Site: brandenburg
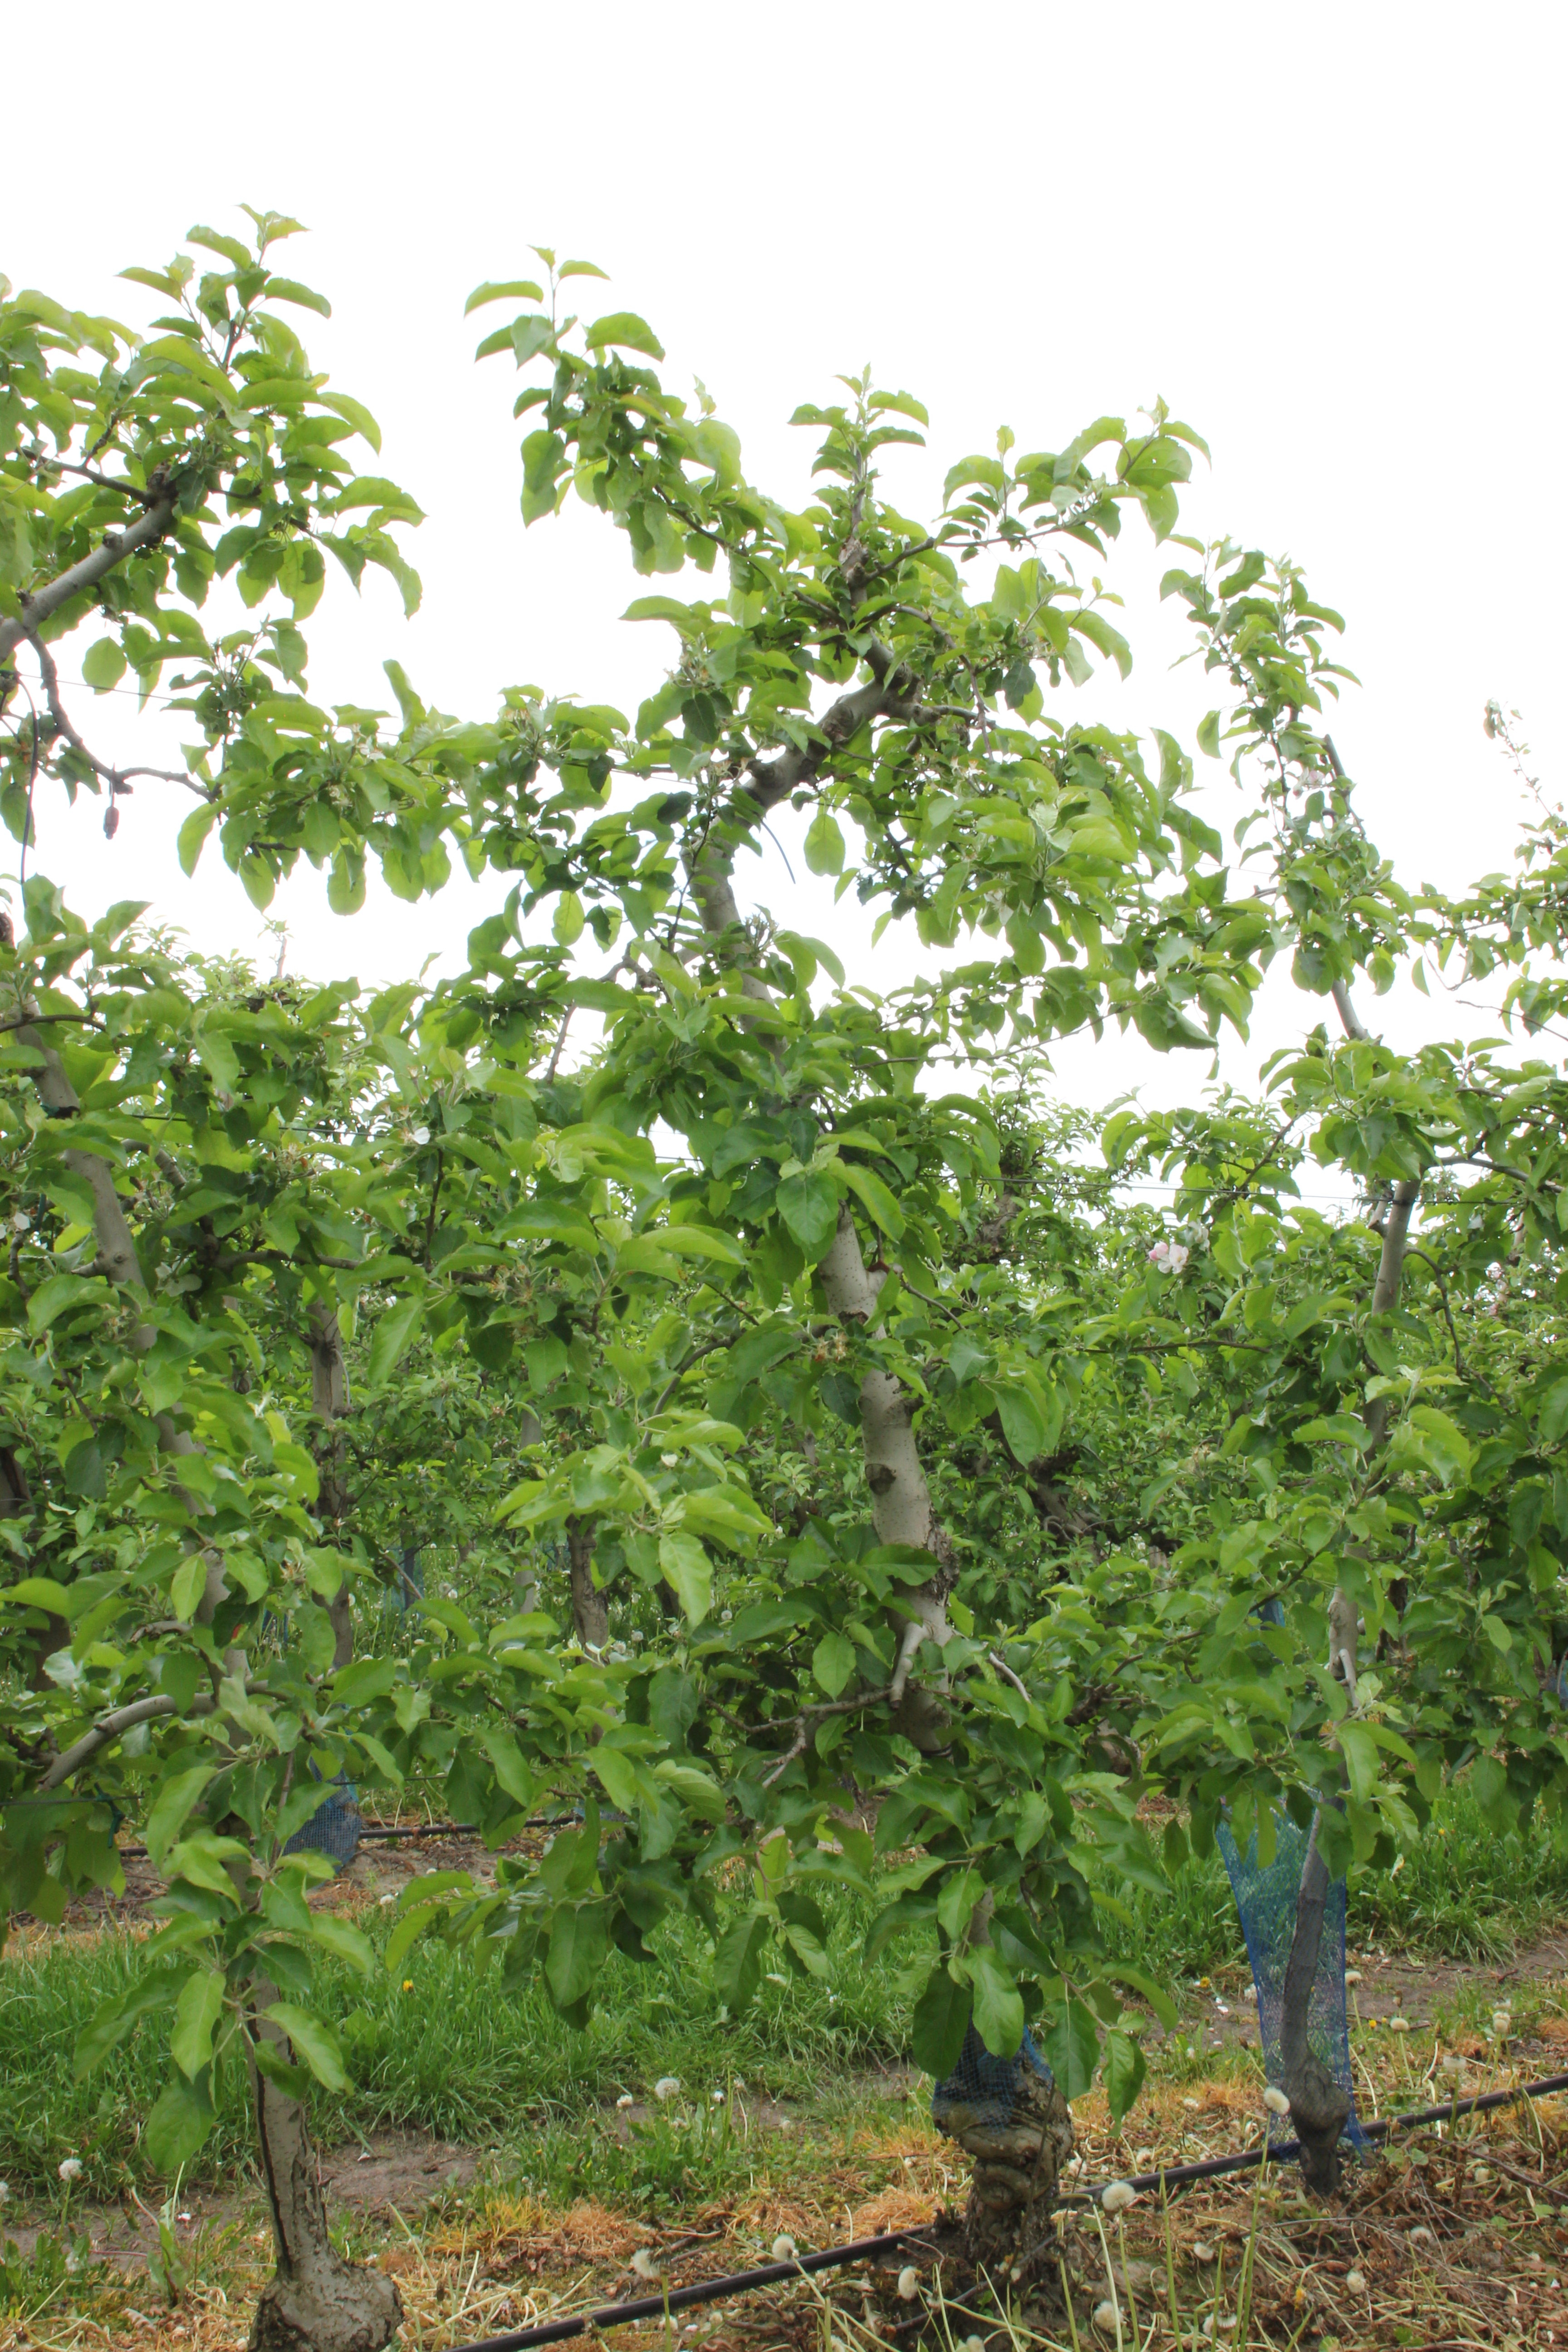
Growth stage (BBCH 67): Flowering